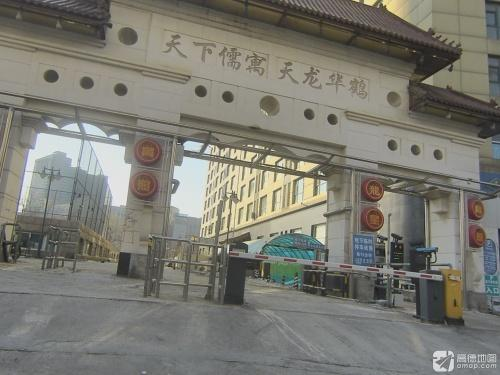
地标名称：天下儒寓
所在城市：北京市·丰台区